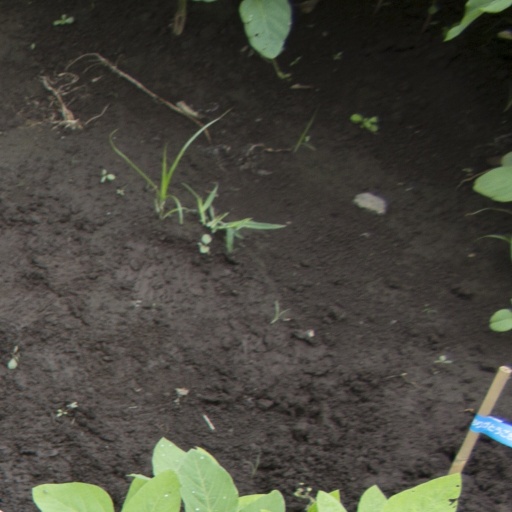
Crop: soybean